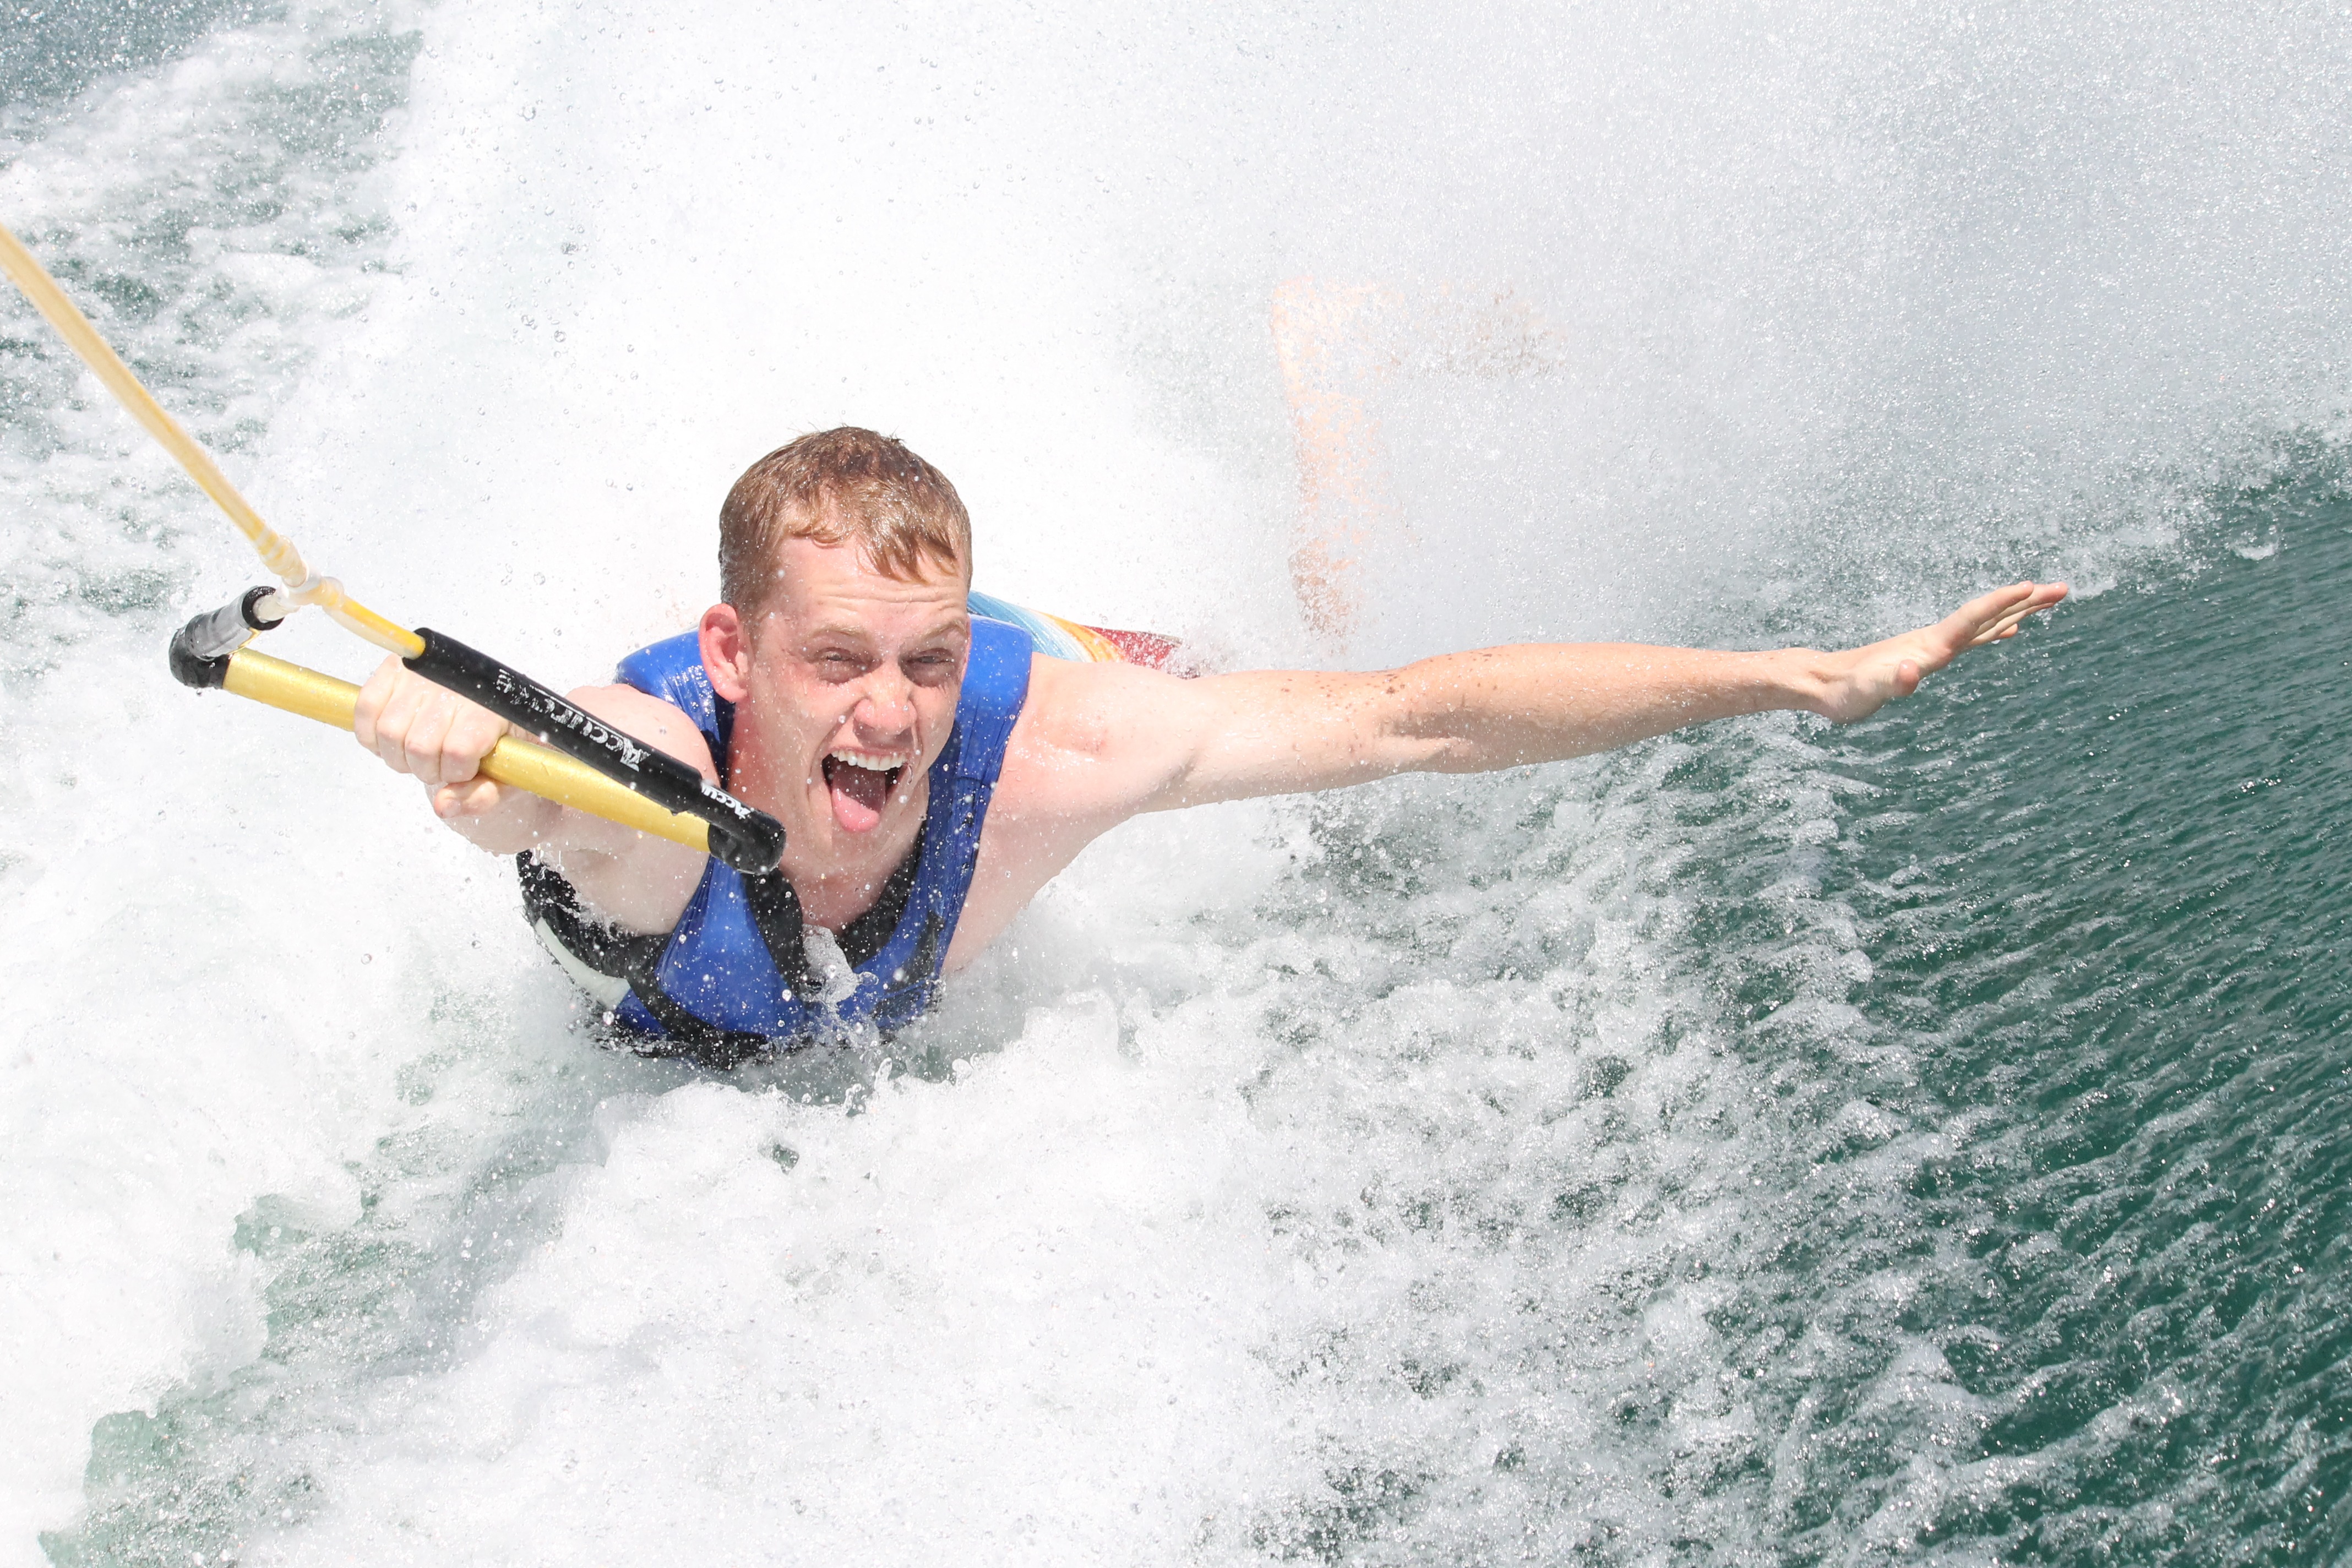
man, sea, water, wave, lake, boy, wake, surfing, paddle, vehicle, sailing, action, surfboard, extreme sport, speed, swimming, body boarding, fun, sports, boating, windsurfing, boarding, water ski, pull, canoeing, water sports, water sport, drift, waterskiing, wind wave, boardsport, surfing equipment and supplies, surface water sports, towed water sport, wake boarding